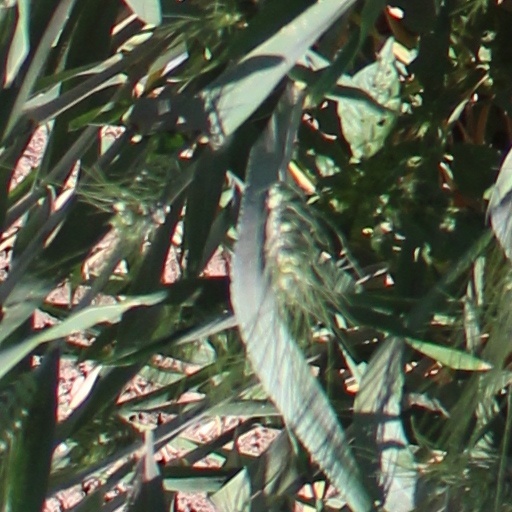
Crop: wheat